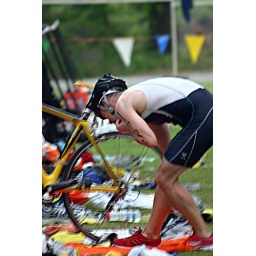
June 1st LR Sprint TRI with the swim in the ski lake and the bike and run on the NLR River trail